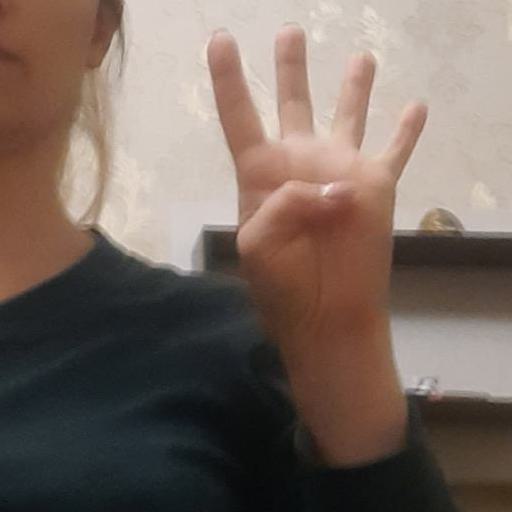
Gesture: four